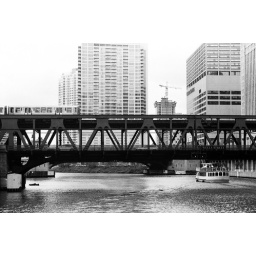
wells street bascule bridge over the chicago river. chicago. Pentax ZX-M, Ilford Delta 100